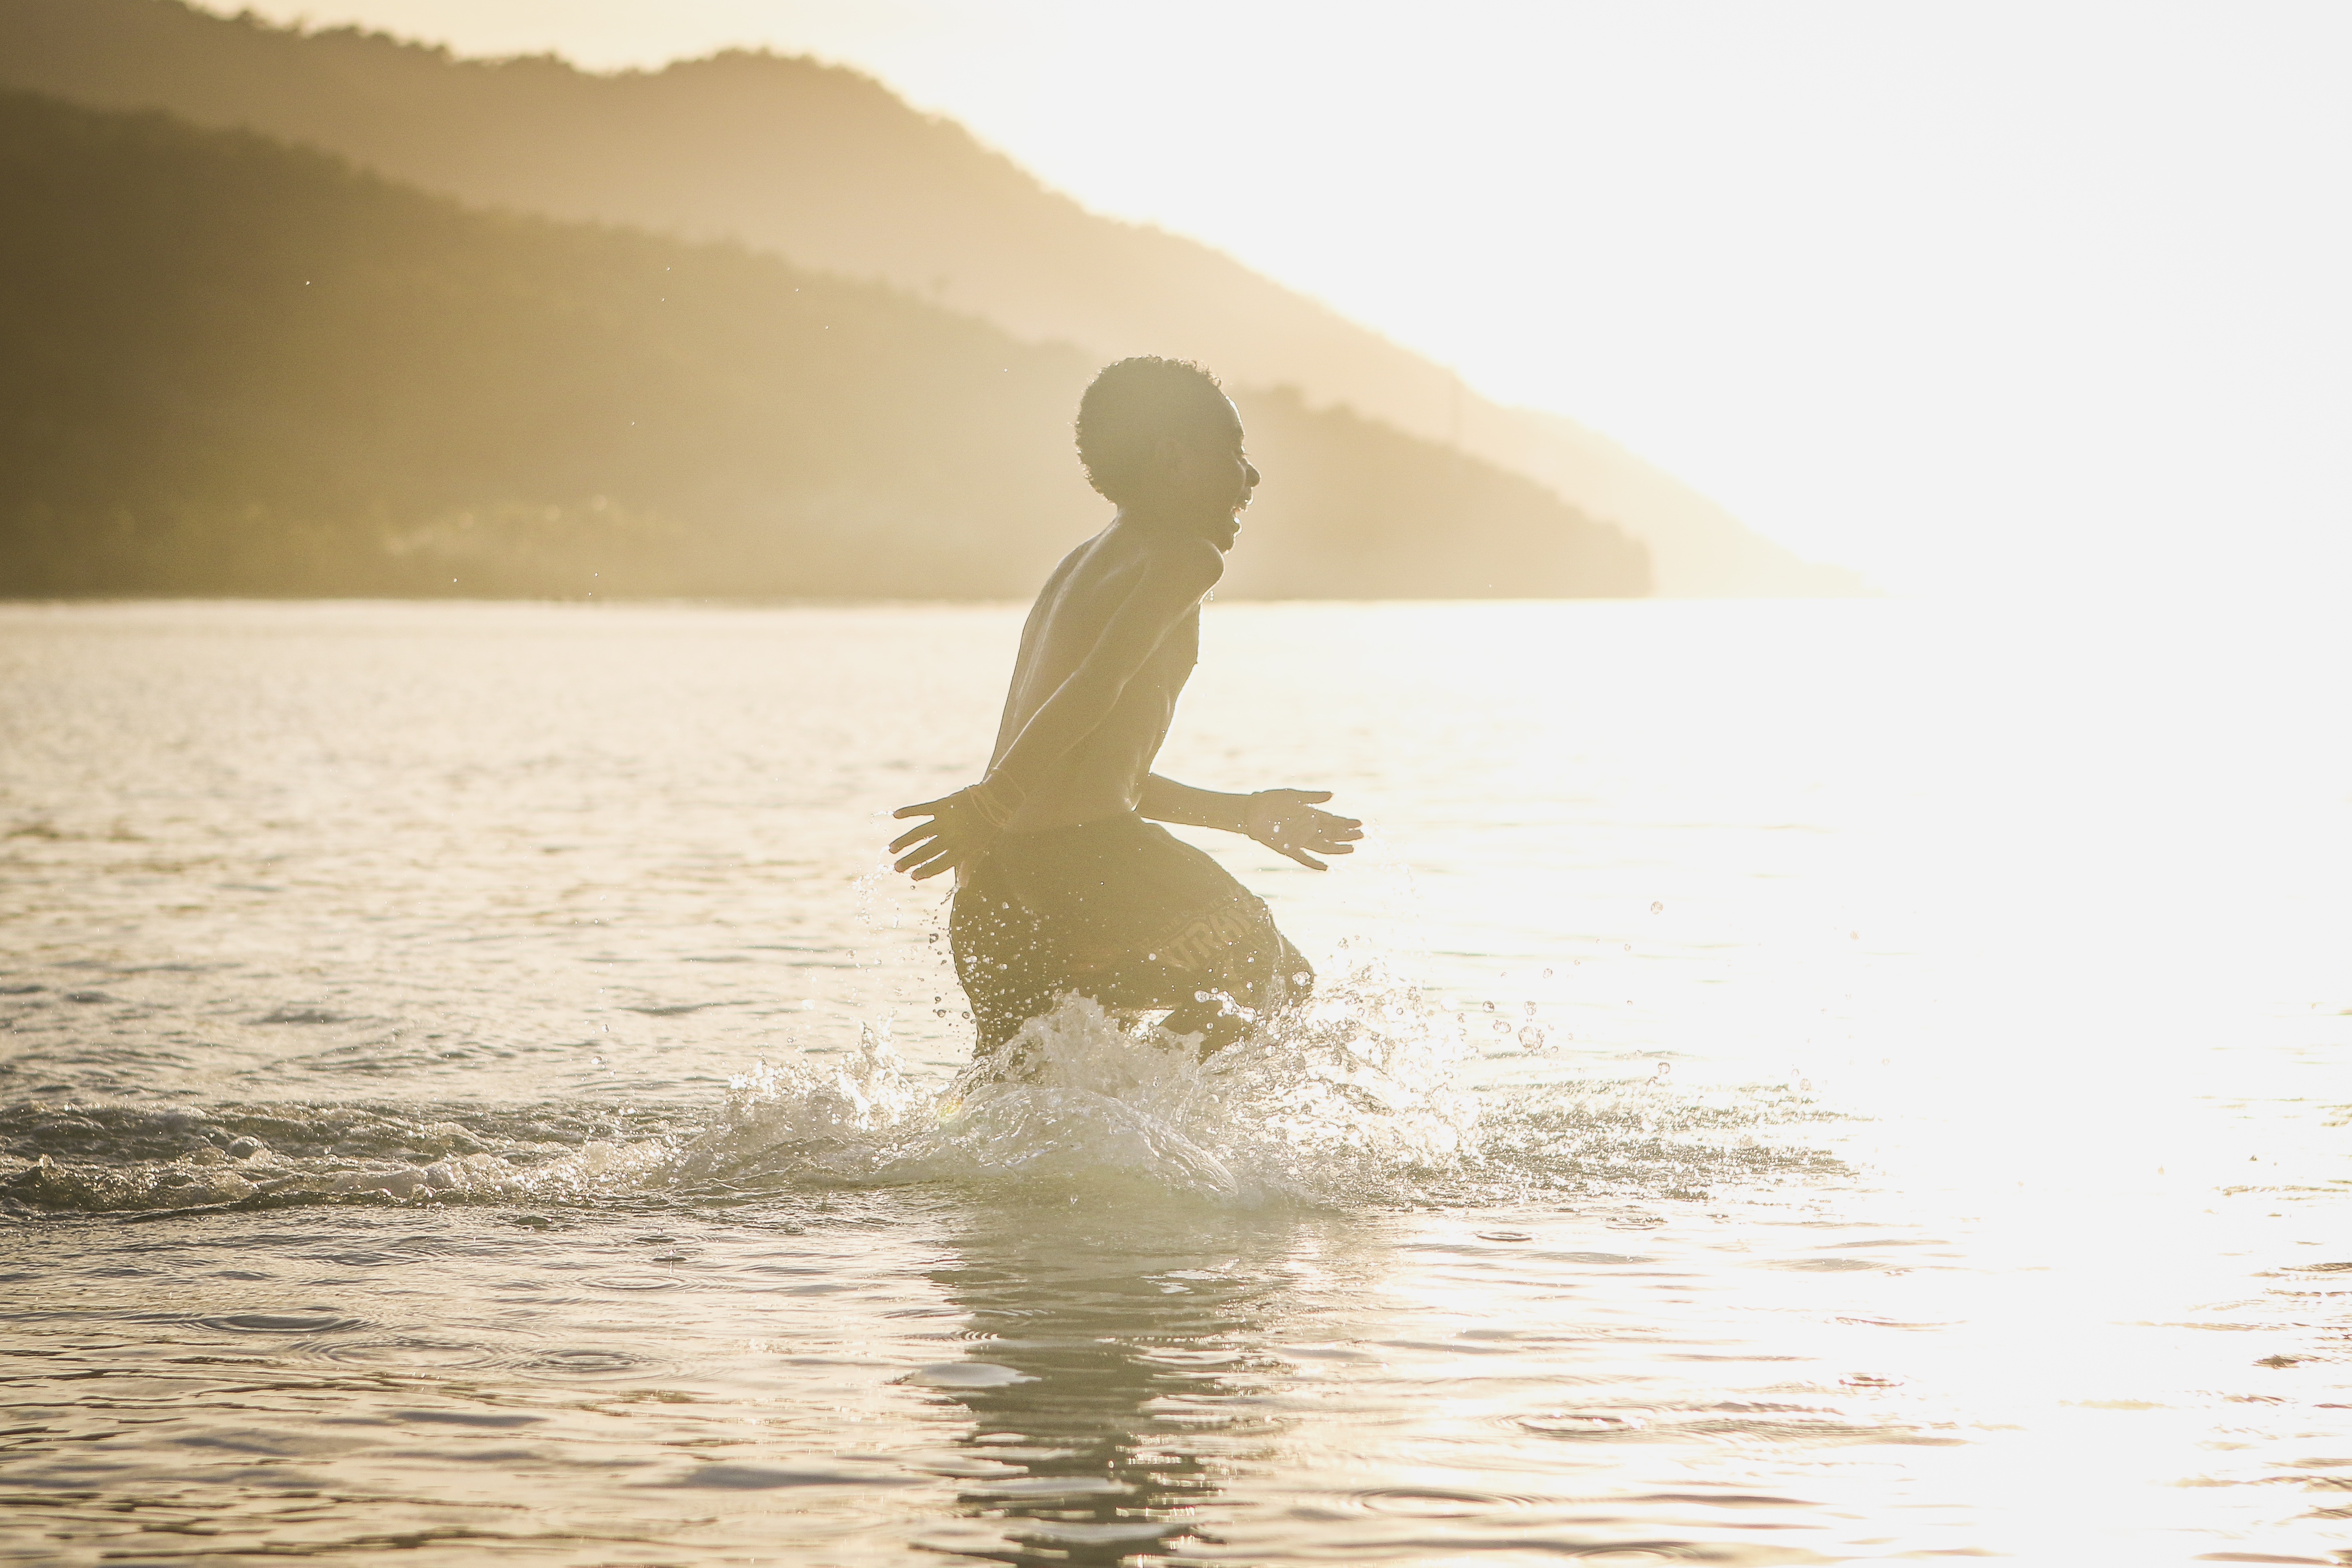
beach, boy, fun, happy, nature, ocean, playing, sea, sunrise, sunset, water